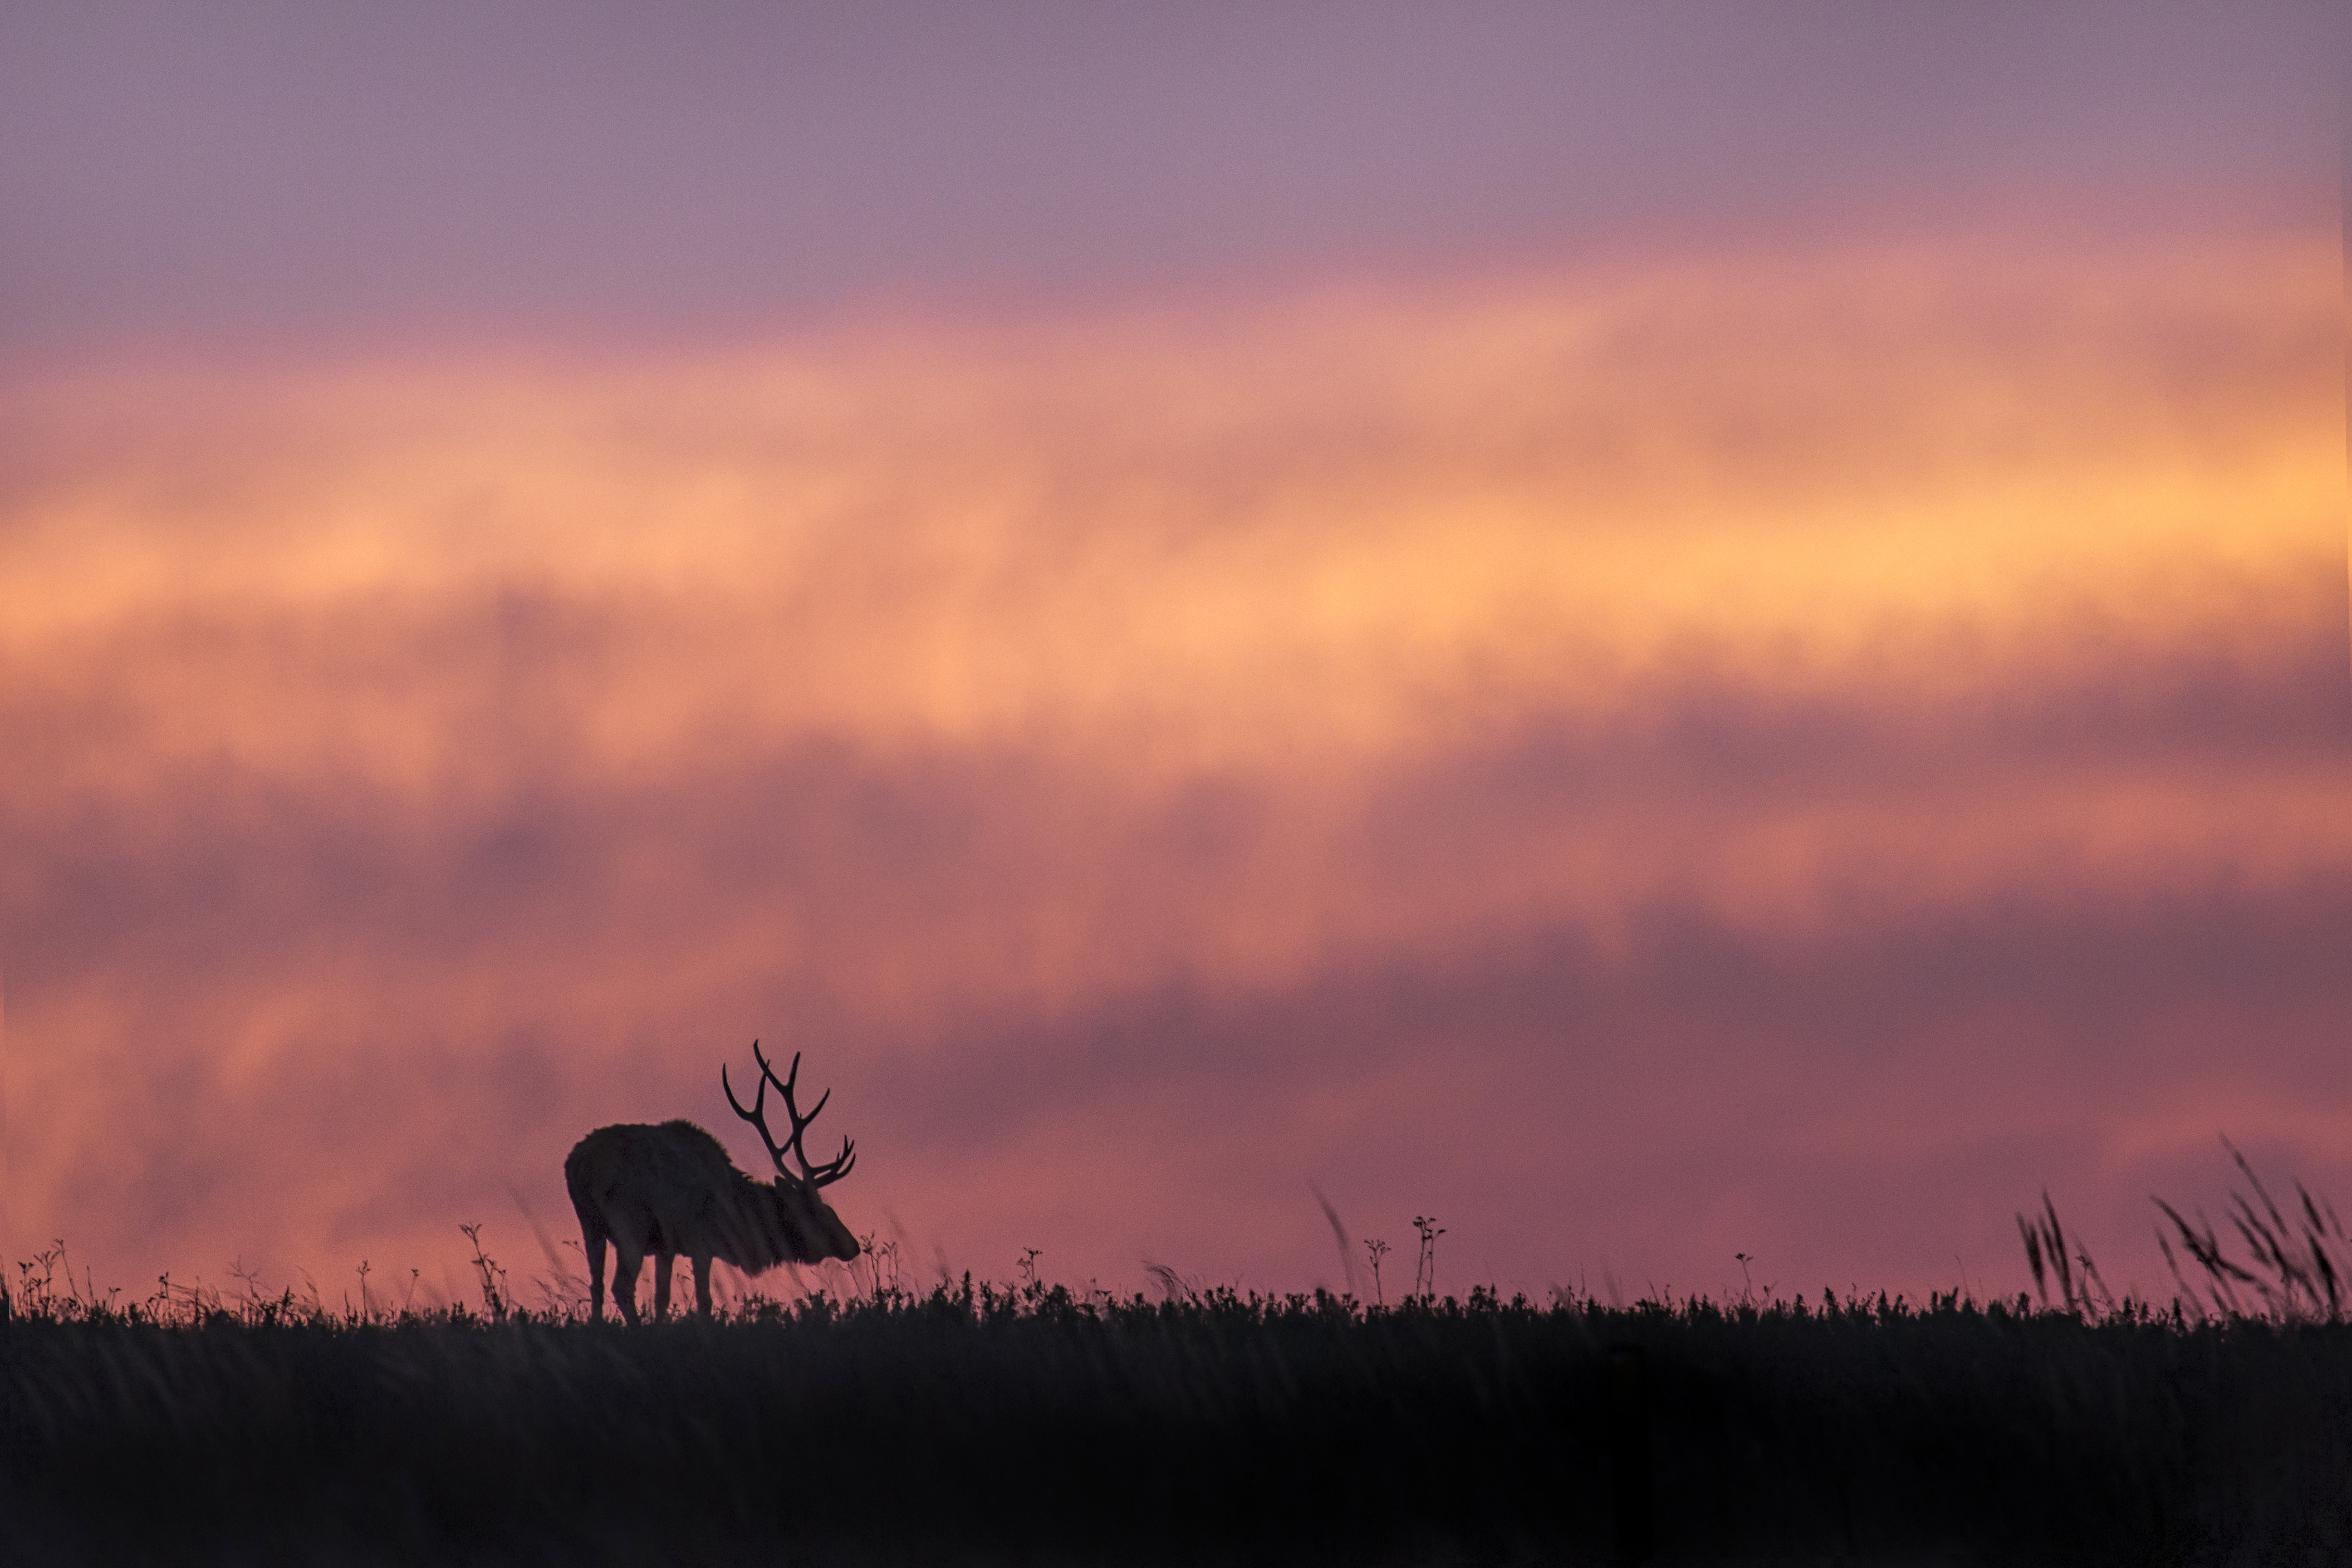
horizon, cloud, sunrise, sunset, prairie, morning, dawn, dusk, evening, savanna, plain, oklahoma, larrysmith, elk, wichitamountains, atmospheric phenomenon